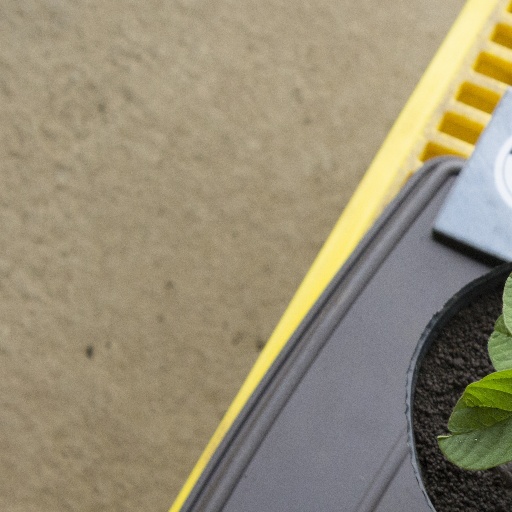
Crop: soybean